Aulikki Oksanen

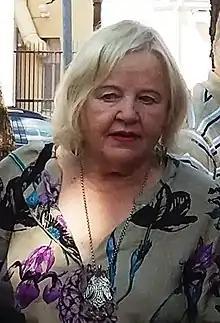
Vuokko Aulikki Oksanen-Halonen

Vuokko Aulikki Oksanen-Halonen (born 19 July 1944, in Karvia) is a Finnish writer. She was awarded the Runeberg Prize in 1991, and the Pro Finlandia medal in 2020.